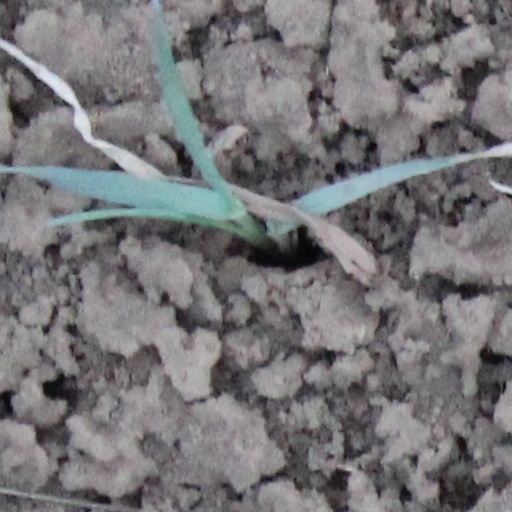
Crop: wheat